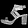
Label: Sandal